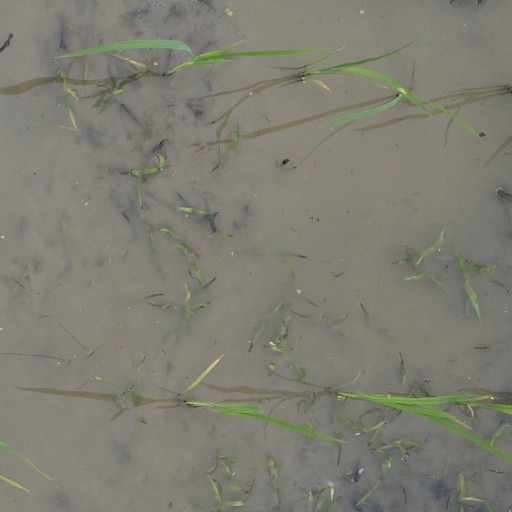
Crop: rice